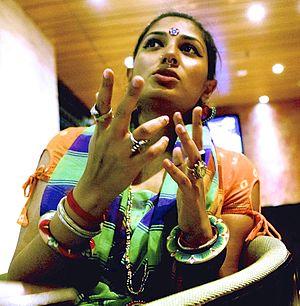
Wasfia Nazreen est une alpiniste, militante, travailleuse social et écrivaine du Bangladesh. Elle est la première Bangladaise et la première Bengali à avoir achevé les sept sommets le 18 novembre 2015. Le National Geographic reconnaît Nazreen comme l'une de ses aventuriers de l'année 2014/2015. Elle est sélectionnée pour son militantisme et son engagement à rendre les femmes plus autonomes grâce à son travail dans le domaine de l'aventure. Elle est de nouveau sélectionnée comme l'une de leurs exploratrices émergentes en 2016, devenant ainsi la seule femme à détenir simultanément le titre de National Geographic Explorer et d'aventurier de l'année. Elle est nommée par Outside comme l'une des 40 femmes des 40 dernières années qui font avancer et défient le monde du plein air par leur leadership, leur innovation et leurs prouesses sportives et par Men's Journal comme l'une des 25 femmes les plus aventureuses du monde de ces 25 dernières années.